Punch-Out!! (1987 video game)

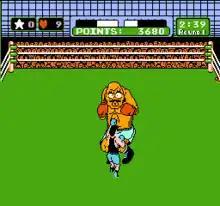
Little Mac has punched at the right time to defend himself against Bald Bull's "Bull Charge", instantly knocking his opponent down.

"Punch-Out!!" features Little Mac, a young boxer fighting his way up through ranks of the World Video Boxing Association. After facing a series of colorful fictional opponents in three circuits and winning the championship in each, Little Mac enters a final "Dream Fight" against a highly skilled boxer. In the Gold Version, the final boss is Super Macho Man, who was also the final opponent in "Super Punch-Out!!". "Mike Tyson's Punch-Out!!" features Mike Tyson, the real-life undisputed World Heavyweight boxing Champion at the time. After the license to use Tyson's likeness expired in 1990, he was replaced by the fictional Mr. Dream in later releases of the game.